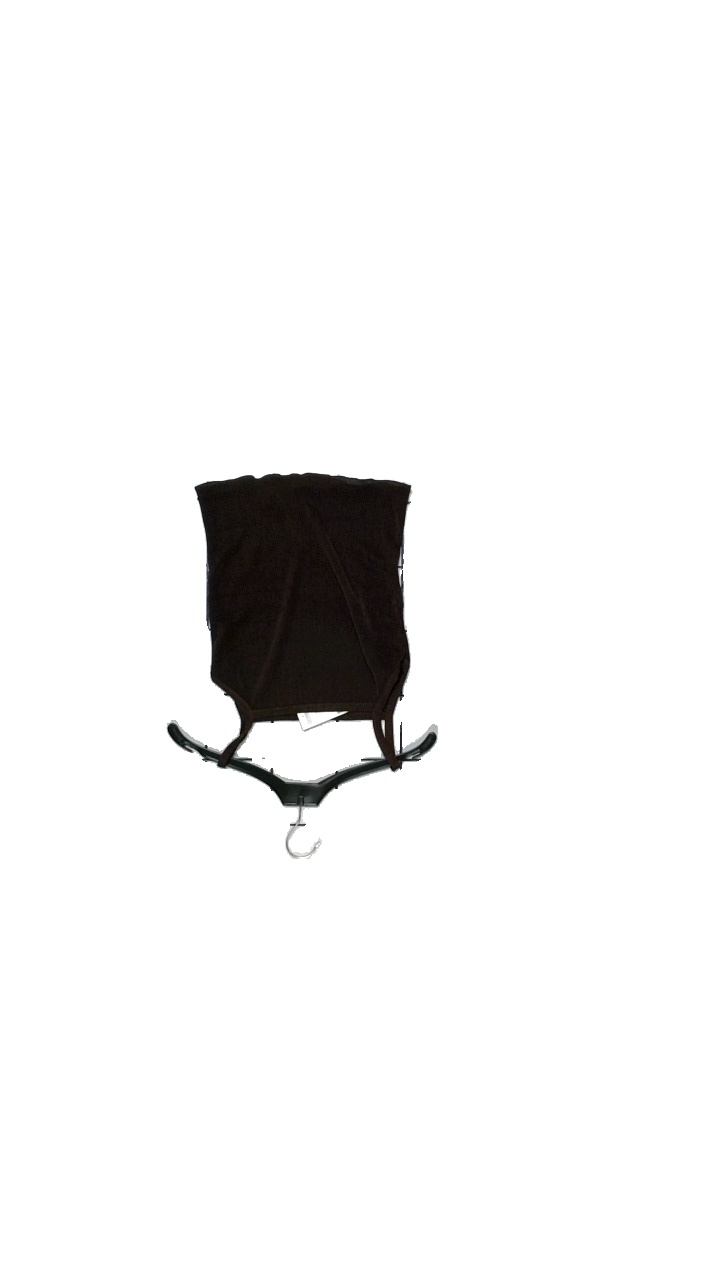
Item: Tank Top (Ladies)
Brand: Missing
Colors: Brown
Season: Summer
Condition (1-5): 3
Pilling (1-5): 3
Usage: Reuse
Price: <50